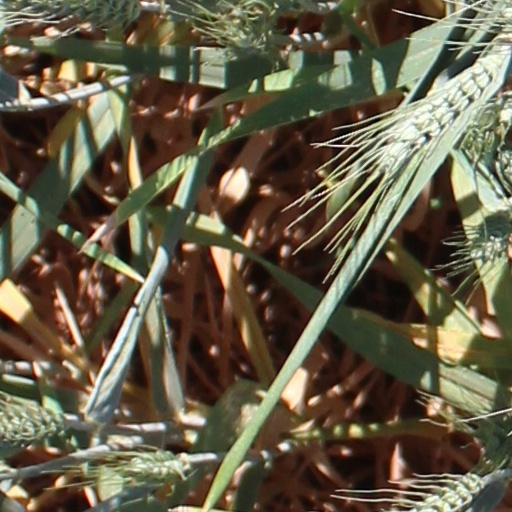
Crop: wheat